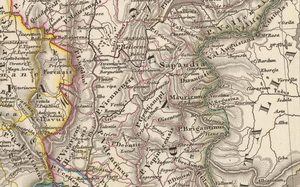
Pagi sous l'époque carolingienne, dans l'actuelle région Rhône-Alpes.
Le comté de Savoie est un comté féodal, faisant suite à une ancienne division de la Sapaudia et du royaume de Bourgogne. Il est ensuite une principauté du Saint-Empire romain germanique, à partir du XIᵉ siècle. En 1365, le comte de Savoie reçoit le titre de « vicaire perpétuel et héréditaire » pour la Savoie de Charles IV du Saint-Empire. L'empereur Sigismond Iᵉʳ érige le comté de Savoie en duché le 19 février 1416.
Le Viennois est une région historique de l'ancienne province du Dauphiné, située à l'est du département du Rhône et de la métropole de Lyon ainsi qu'au nord du département de l'Isère et de la Drôme. Historiquement défini comme un des quatre pays du Bas-Dauphiné ou de l'avant-pays dauphinois avec le Valentinois, le Diois et le Tricastin. Aujourd'hui, ce que l'on appelle Bas-Dauphiné n'est composé que du Viennois historique, ainsi actuellement on entendra parler plus du Bas-Dauphiné que du Viennois. Le Viennois est délimité par la rive gauche du Rhône, par la rive droite de l'Isère, par la rive gauche du Guiers puis du Guiers mort et par le plateau du Grand-Ratz dans l'avant-pays cartusien.
Le Briançonnais est une région naturelle de France située dans le nord du département des Hautes-Alpes, autour de la ville de Briançon. Il fait partie des Alpes françaises et se situe au nord de la région Provence-Alpes-Côte d’Azur. Il est également situé à la frontière avec l'Italie.
Le Dauphiné est une entité historique et culturelle, jadis nommée Viennois parce que Vienne fut par le passé la capitale de toute cette ancienne province Viennoise située dans le quart sud-est de la France actuelle. Le Dauphiné de Viennois fut un État, sous l’autorité des comtes d’Albon, qui prirent le titre de dauphins. Cette entité apparaît dans l'ancienne Provence, et était une subdivision du Saint-Empire romain germanique, de ses origines admises au XIᵉ siècle, jusqu'à son rattachement en 1349 au royaume de France. En 1343 le roi de France Philippe VI de Valois avait décidé, lors de son séjour à Sainte-Colombe, et acté par lettres patentes datée d’août de la même année, que désormais lui et ses successeurs à qui appartiendra le Dauphiné seront appelé Dauphin de Viennois. La province continue à l'époque de s'étendre et acquiert sa forme définitive au XVᵉ siècle.
Le mot latin pagus, traduit par « pays », désigne une unité territoriale gallo-romaine inférieure à celle de la civitas, puis, à l'époque médiévale, une subdivision territoriale particulière liée à certains pouvoirs publics hérités de l'ancienne civitas.
Le Viennois savoyard est un ensemble de terres rassemblées par les comtes de Savoie dans le nord du diocèse de Vienne dans le courant du XIIIᵉ siècle et organisées en bailliage. À l'issue du long conflit entre la Savoie et le Dauphiné, ces terres sont cédées au Dauphiné en 1355.
La Sapaudie est le nom latin moderne désignant l'"Allobrogie" et la partie occidentale de l'Helvétie, ce qui correspond au territoire où vivaient les Allobroges et les Helvètes et où se sont installés les Burgondes en 443. Celui-ci correspond à la région comprise entre le Jura et les Alpes, c'est-à-dire l'espace situé entre l'Ain, le Rhône, la région du Léman, le Jura et le bassin de l'Aar jusqu'au Rhin, soit la plus grand partie du plateau suisse actuel, incluant les civitas de Genève, Nyon et Avenches-Windisch.
La période médiévale en Savoie s'étend de la concession de la Sapaudie ou Sapaudia au peuple germain des Burgondes, au Vᵉ siècle, en passant la Saboia des Carolingiens jusqu'à l'apparition d'un comté de Savoie au XIᵉ siècle, qui devient duché en 1416, considéré comme l'apogée du territoire savoyard. Cette période est marquée par l'intégration, en 1032, des territoires de la Sapaudia dans le Saint-Empire romain germanique, et à l'affirmation féodale sur ces terres, avec la naissance de grandes maisons seigneuriales.
Briançon, en occitan Briançon, est une commune française située dans le département des Hautes-Alpes en région Provence-Alpes-Côte d'Azur, et historiquement rattachée au Dauphiné. C'est la ville-centre d'une petite agglomération de six communes, l'unité urbaine de Briançon. Le territoire dont Briançon est la ville principale est appelé Briançonnais ; il couvre le nord du département des Hautes-Alpes.